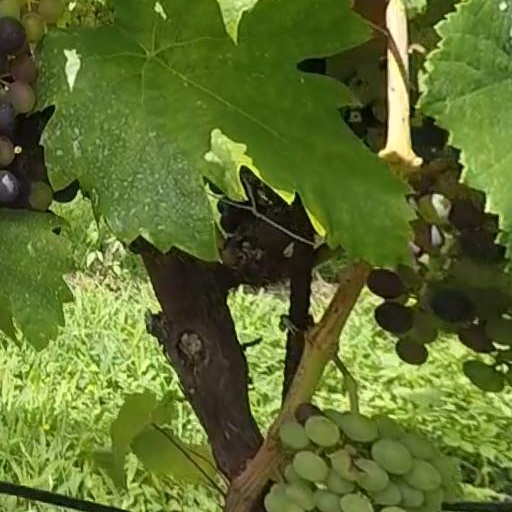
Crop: grape